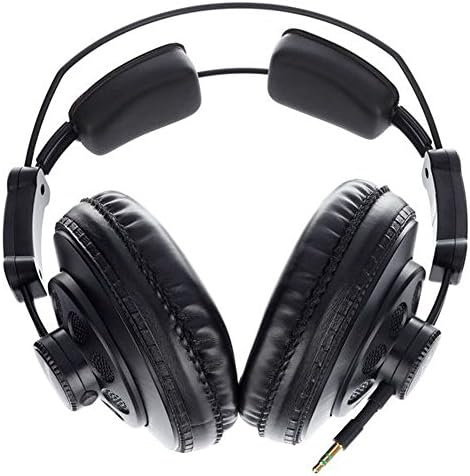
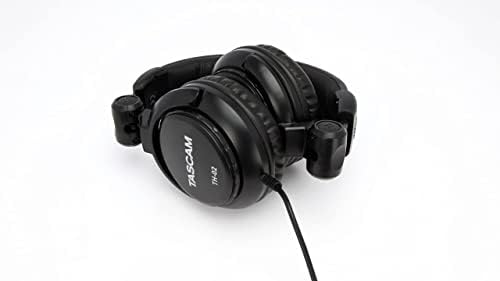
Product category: headphones
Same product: no